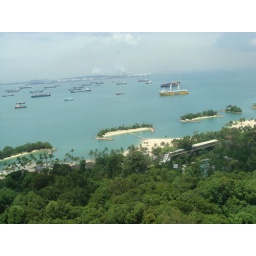
View from sky tower in sentosa island -singapore